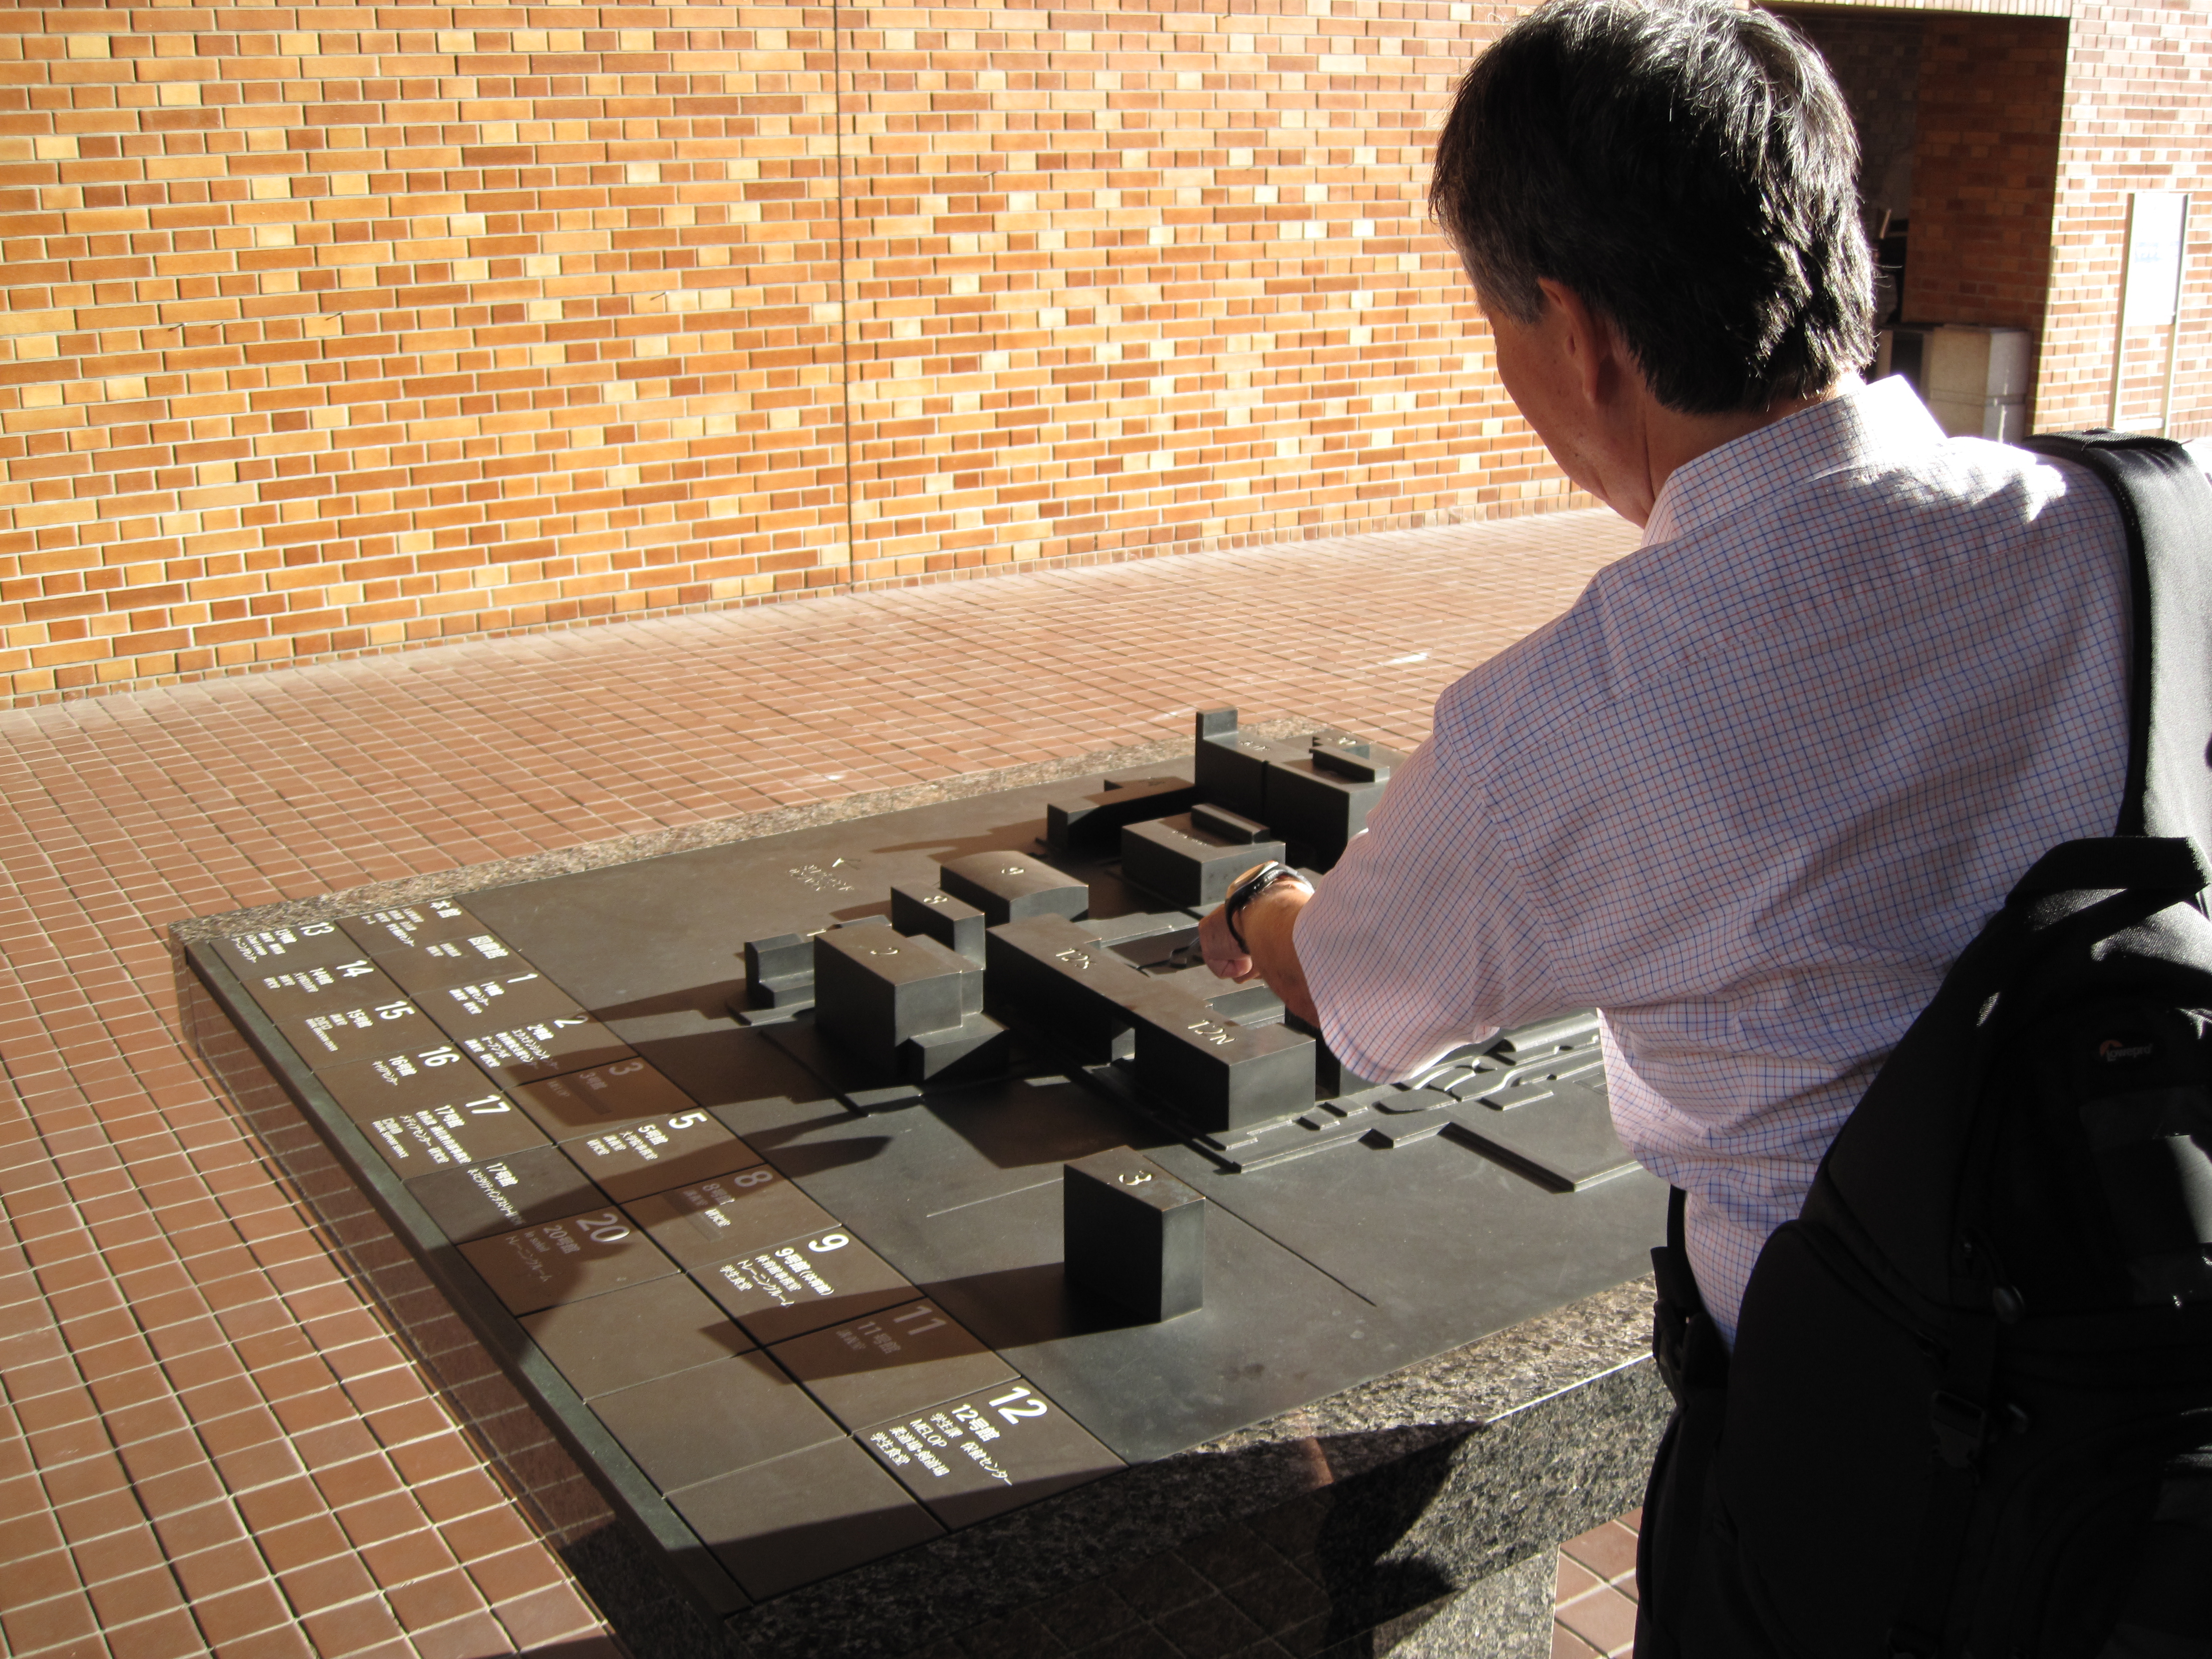
recreation, japan, board game, sports, chess, games, indoor games and sports, tabletop game